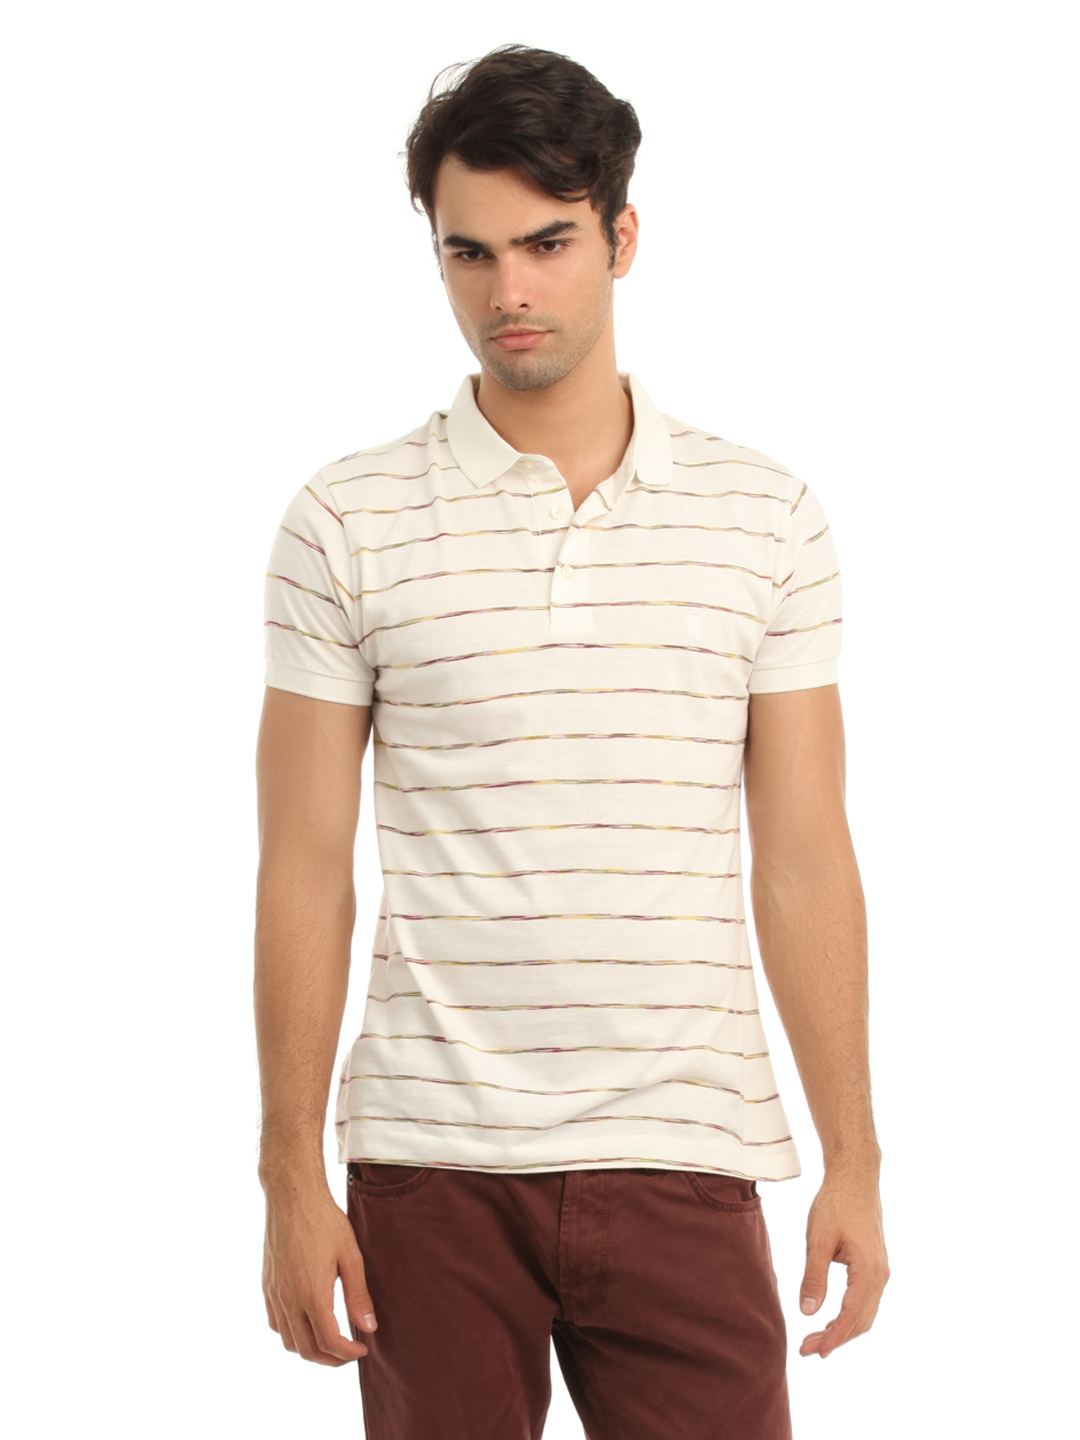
French Connection Men Cream Striped T-shirt
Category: Apparel / Topwear / Tshirts
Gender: Men
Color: Cream
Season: Summer 2012
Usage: Casual